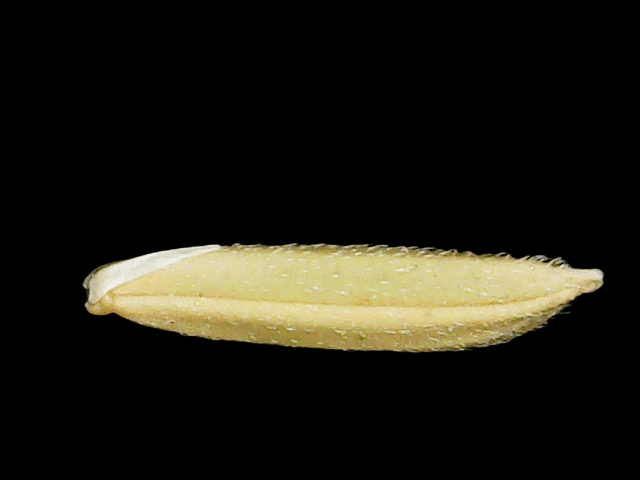
Rice variety: Binadhan20